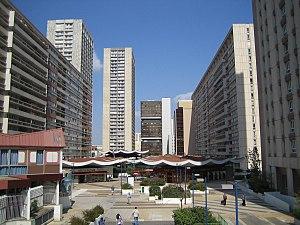
La dalle des Olympiades, 13e arrondissement de Paris 中文（简体）‎: 巴黎13区奥兰匹亚德水泥地大平台
Michel Holley, né en 1924, est un architecte actif à Paris dans les années 1950 à 1970. Il a joué un rôle de premier plan dans la construction de tours d'habitation à Paris.
Le 13ᵉ arrondissement de Paris est un des vingt arrondissements de Paris. Il est situé sur la rive gauche de la Seine. Il est entouré par le 14ᵉ arrondissement à l'ouest et le 5ᵉ arrondissement au nord. Au sud, il communique, au-delà du boulevard périphérique, avec les communes du Val-de-Marne, d'ouest en est Gentilly, Le Kremlin-Bicêtre et Ivry-sur-Seine. La Seine borde l'arrondissement à l'est, le séparant du 12ᵉ arrondissement et de la rive droite.
Le développement de l'architecture et de l'urbanisme à Paris a été soumis au cours des siècles à plusieurs règlements d'architecture et d'urbanisme successifs qui visaient à limiter en particulier la hauteur des immeubles, leur disposition par rapport à la rue, la largeur des rues ou l'orientation générale donnée au développement de Paris.
Paris possède plusieurs quartiers asiatiques. Le plus grand est le « triangle de Choisy », situé dans le 13ᵉ arrondissement de Paris entre les avenues de Choisy, d'Ivry et le boulevard Masséna, ainsi que sur la dalle des Olympiades et dans les rues environnantes. Y vivent principalement des populations d’origine chinoise, vietnamienne, cambodgienne, laotienne, qui tiennent la plupart des commerces du quartier. La majorité de ces populations habitent les tours de la porte de Choisy, de la porte d'Ivry et des Olympiades. Parmi ces habitants, on compte également des Chinois venus de Polynésie française et de Guyane française mais également diverses ethnies vietnamiennes, sino-vietnamiennes, sino-indonésiennes provenant de Nouvelle-Calédonie. Ce quartier s'étend au sud vers Ivry et Vitry.